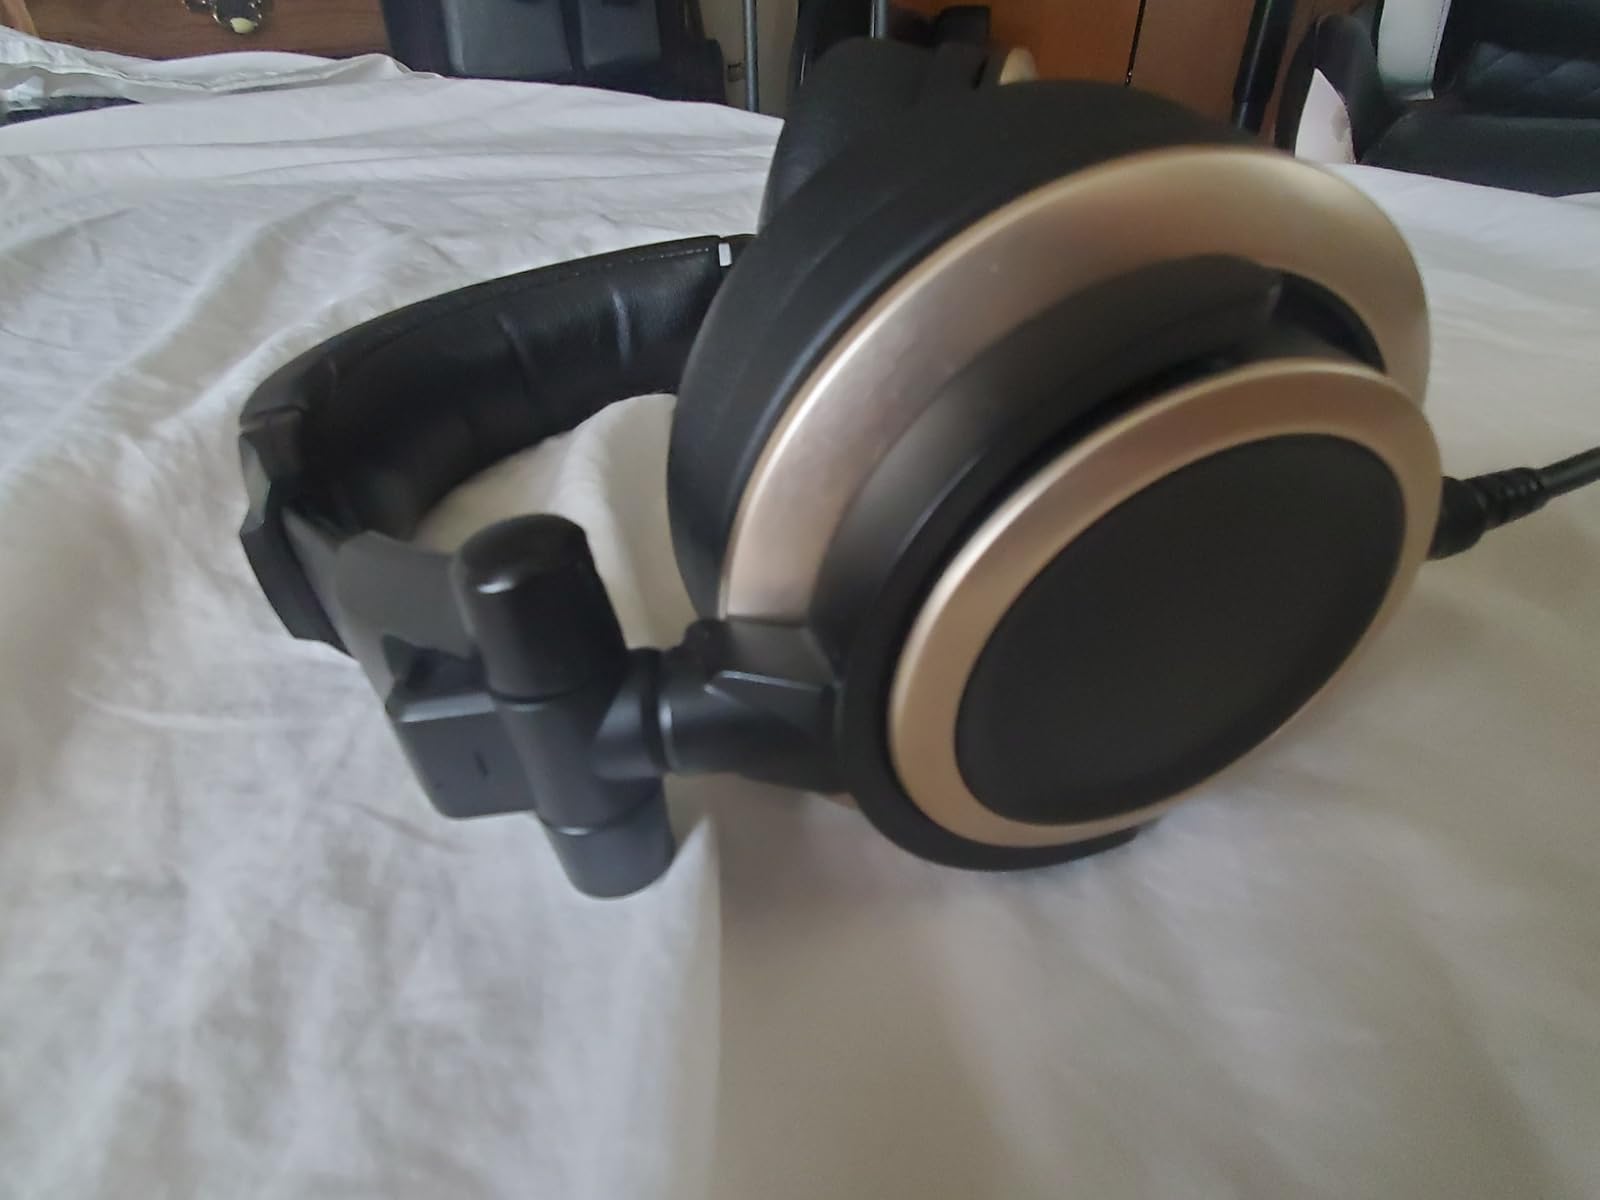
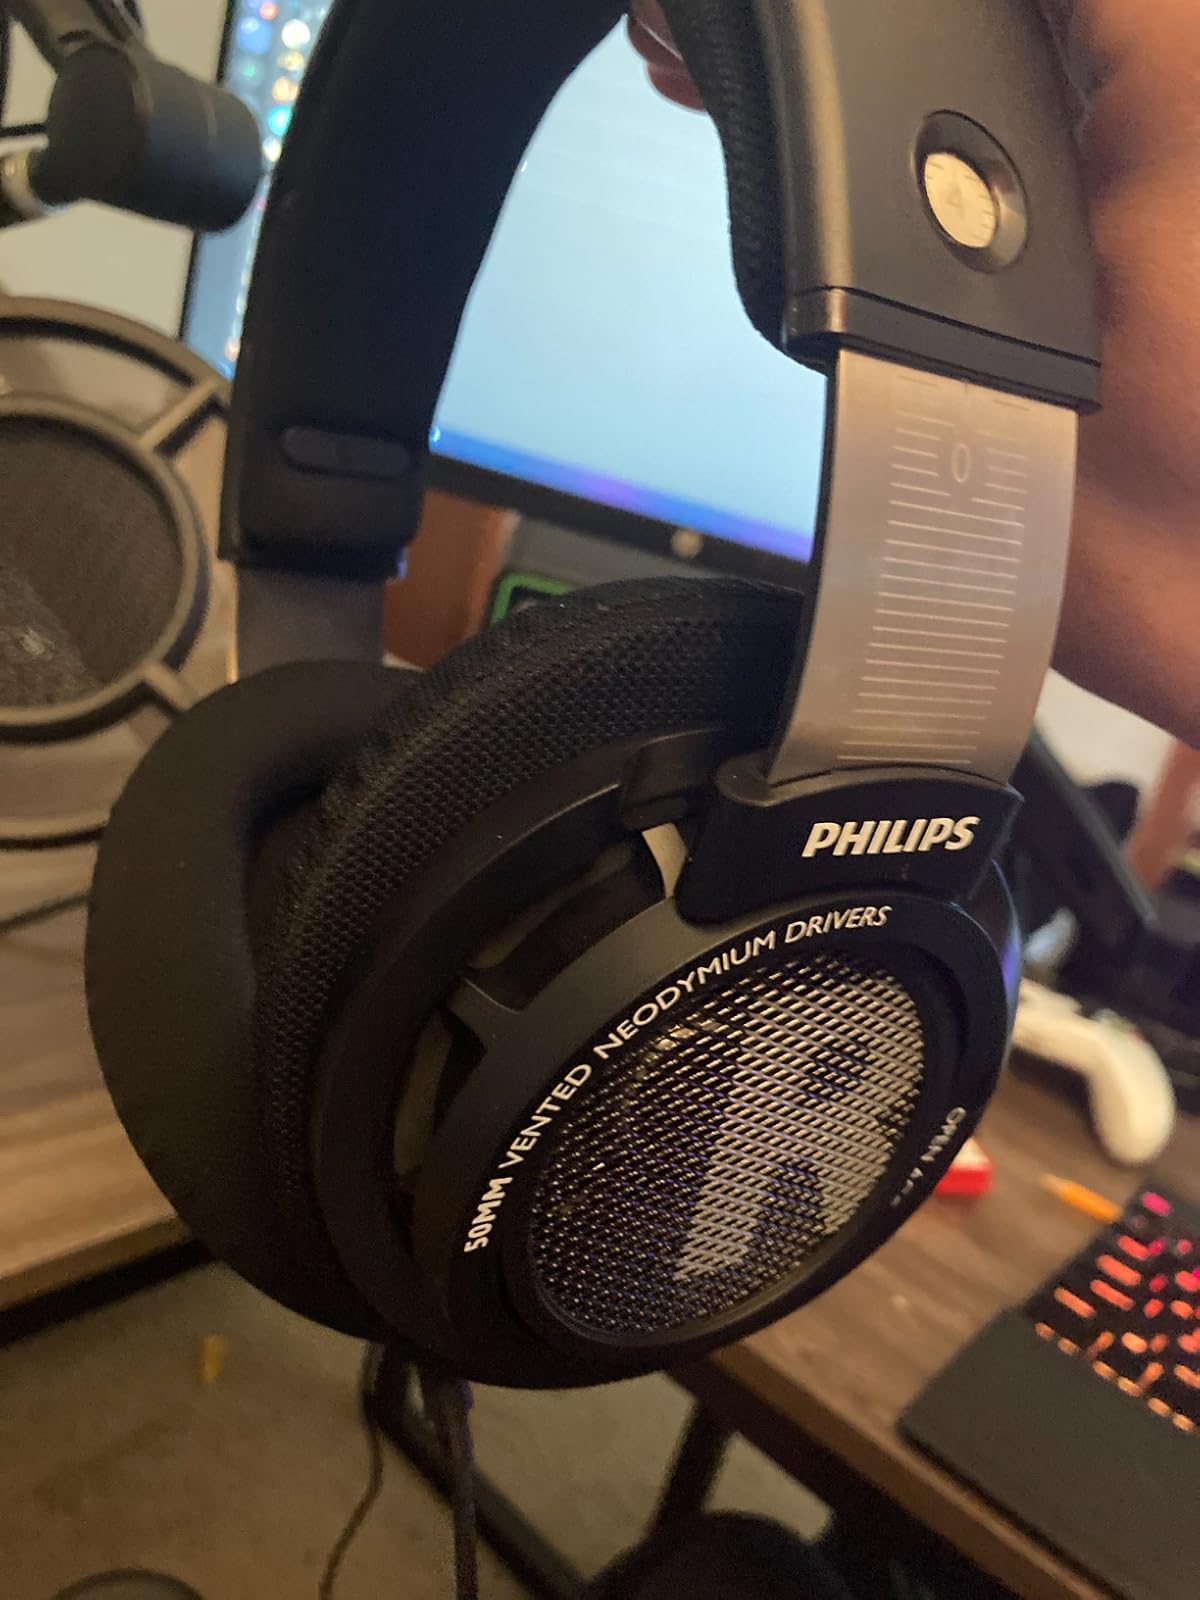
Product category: headphones
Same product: no